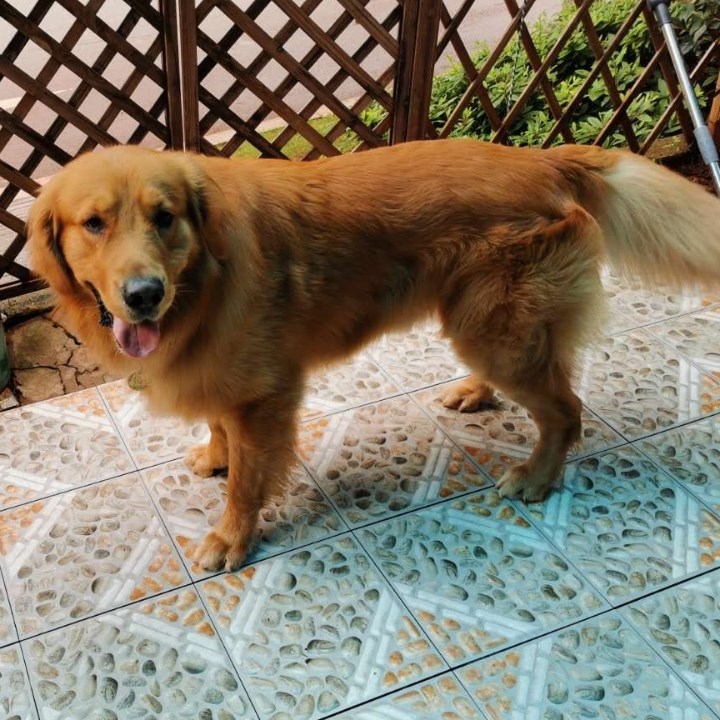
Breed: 5355-n000126-golden_retriever